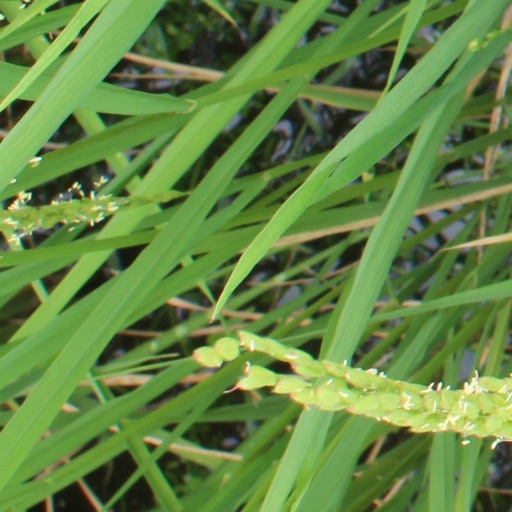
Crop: rice